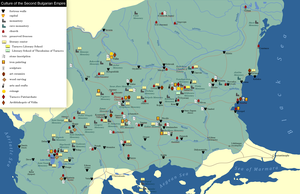
Si des civilisations se sont épanouies sur l'actuel territoire bulgare dès le néolithique et l'antiquité, l’histoire de la Bulgarie en tant qu'État commence au VIIᵉ siècle avec la fondation du royaume bulgare du bas-Danube par Asparoukh. Situé à la croisée des influences historiques, culturelles et linguistiques des Balkans, le premier empire bulgare fut un berceau culturel de l’Europe slave et s'étendit de la mer Adriatique à la mer Égée et à la mer Noire, avant d'être politiquement, mais non culturellement anéanti par l’Empire byzantin au XIᵉ siècle, de renaître de ses cendres au XIIᵉ siècle avec le Second empire bulgare, finalement conquis au XIVᵉ siècle par les Ottomans. Sa seconde renaissance au XIXᵉ siècle fut difficile : le congrès de Berlin, les guerres balkaniques et les deux guerres mondiales ne lui permirent pas de rassembler toutes les régions de culture bulgare pour retrouver l'étendue qui lui avait été reconnue au traité de San Stefano, et la contraignirent à subir une dictature de 45 ans après la Seconde Guerre mondiale.